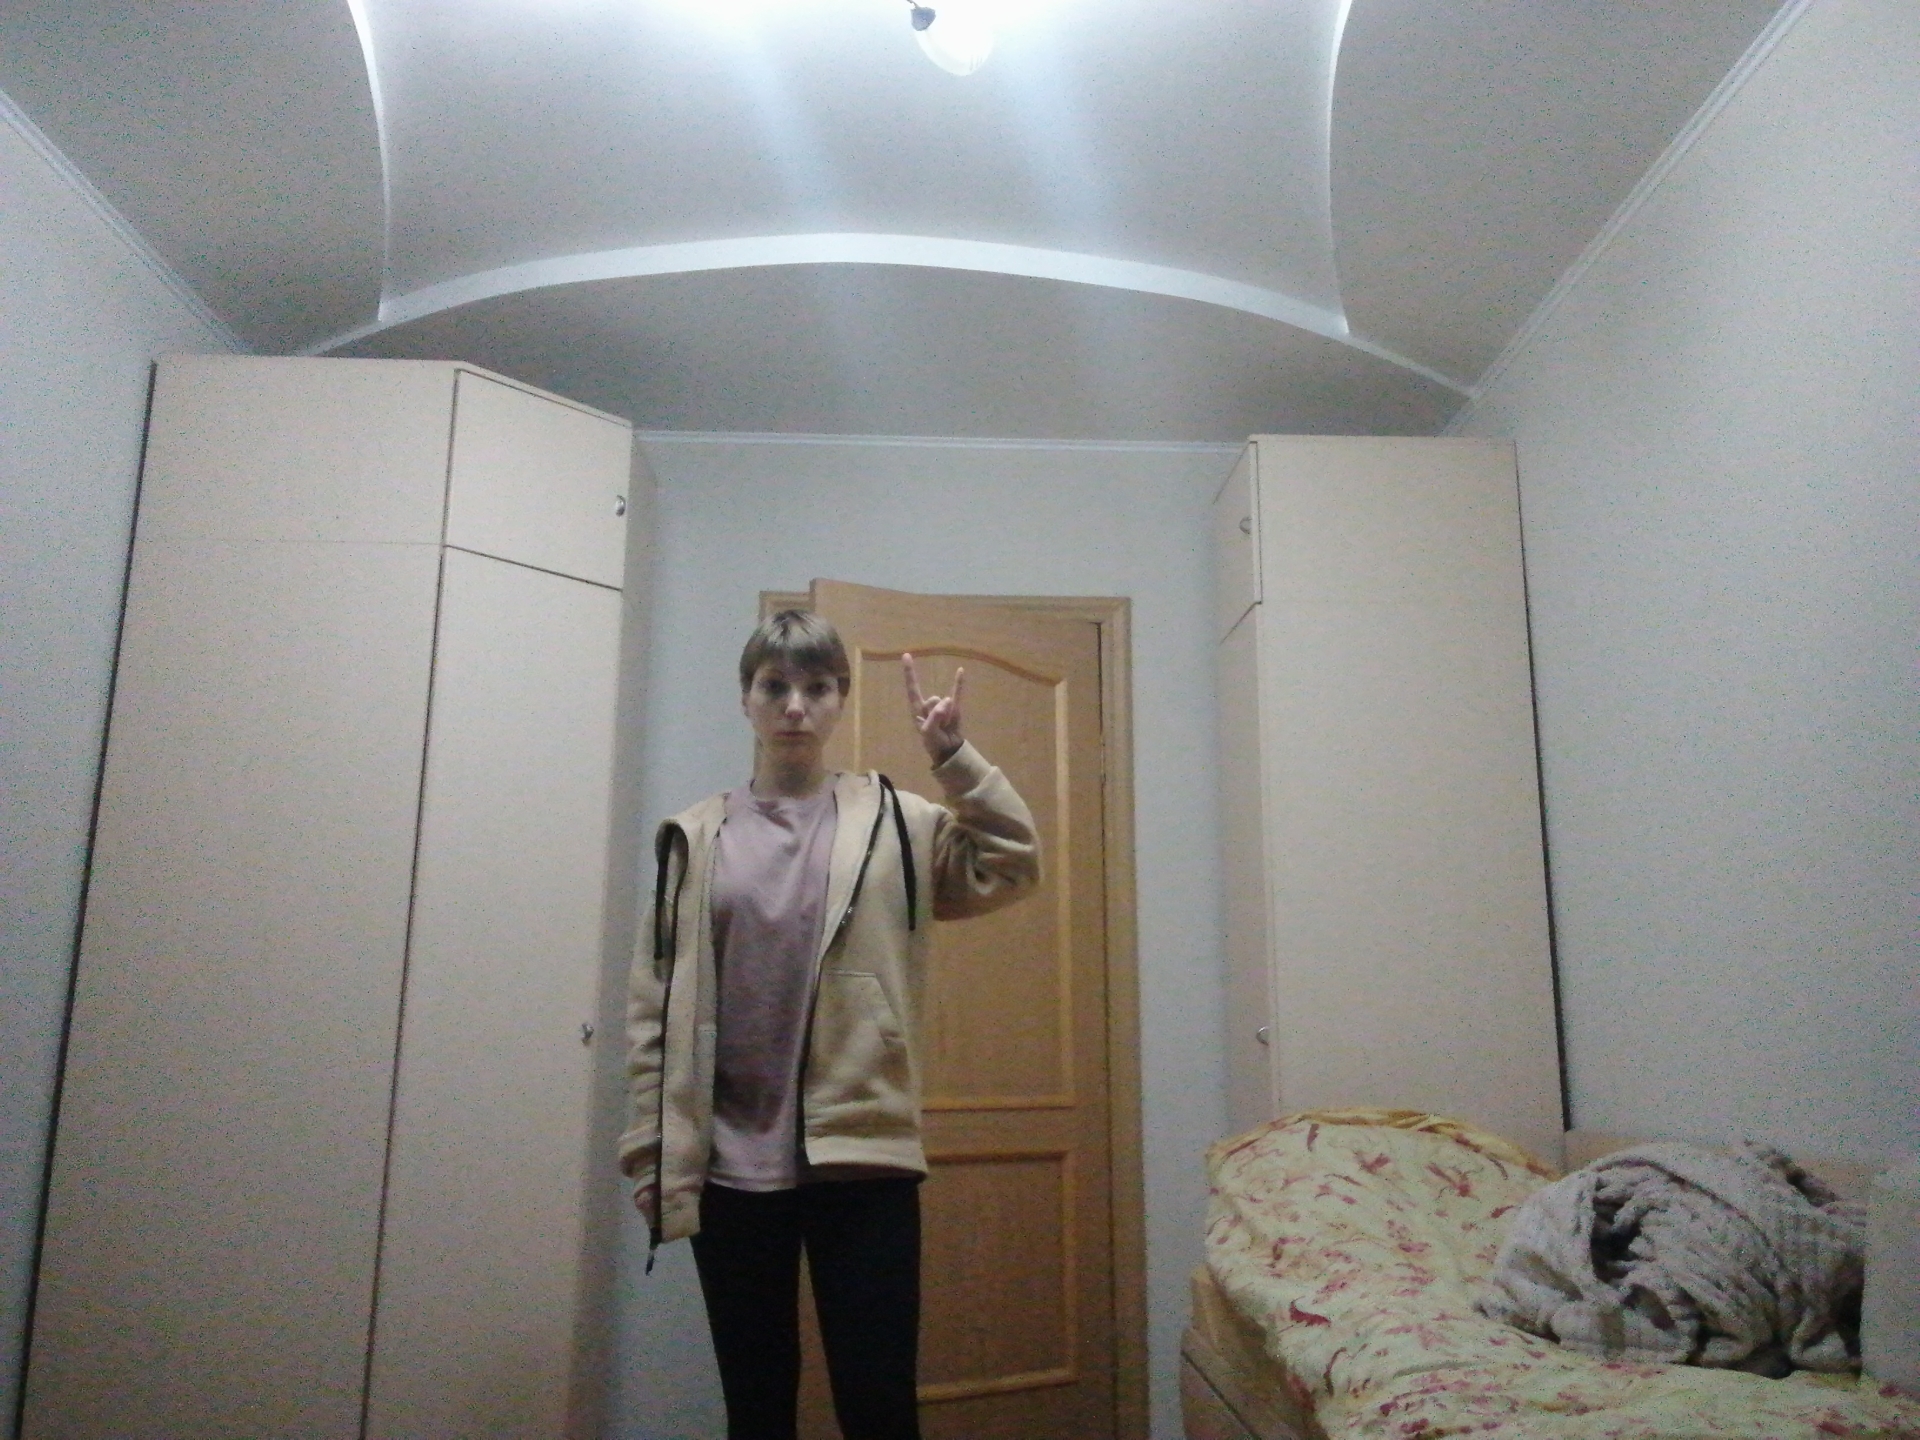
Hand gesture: rock